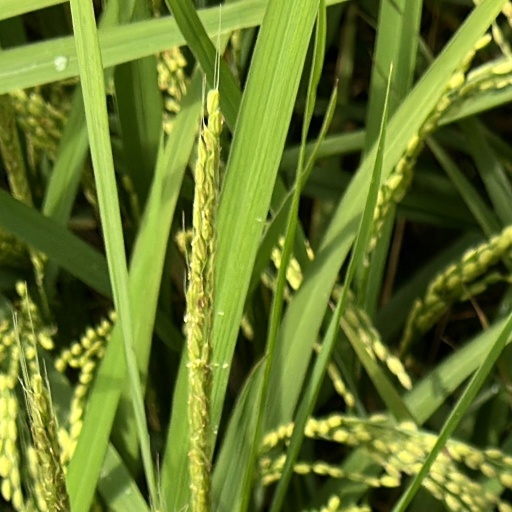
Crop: rice